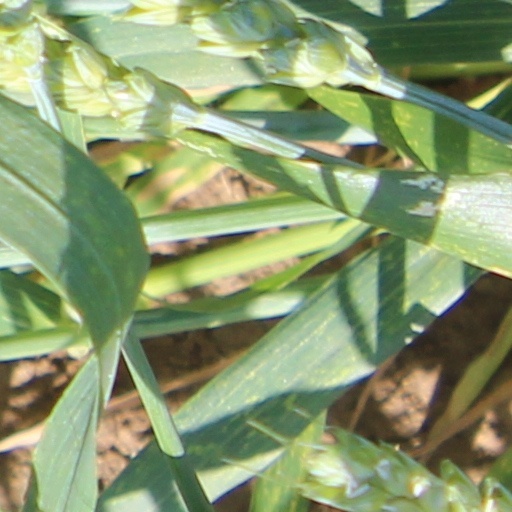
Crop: wheat